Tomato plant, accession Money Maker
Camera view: tilt-top (135 deg); turntable rotation: 150 degrees
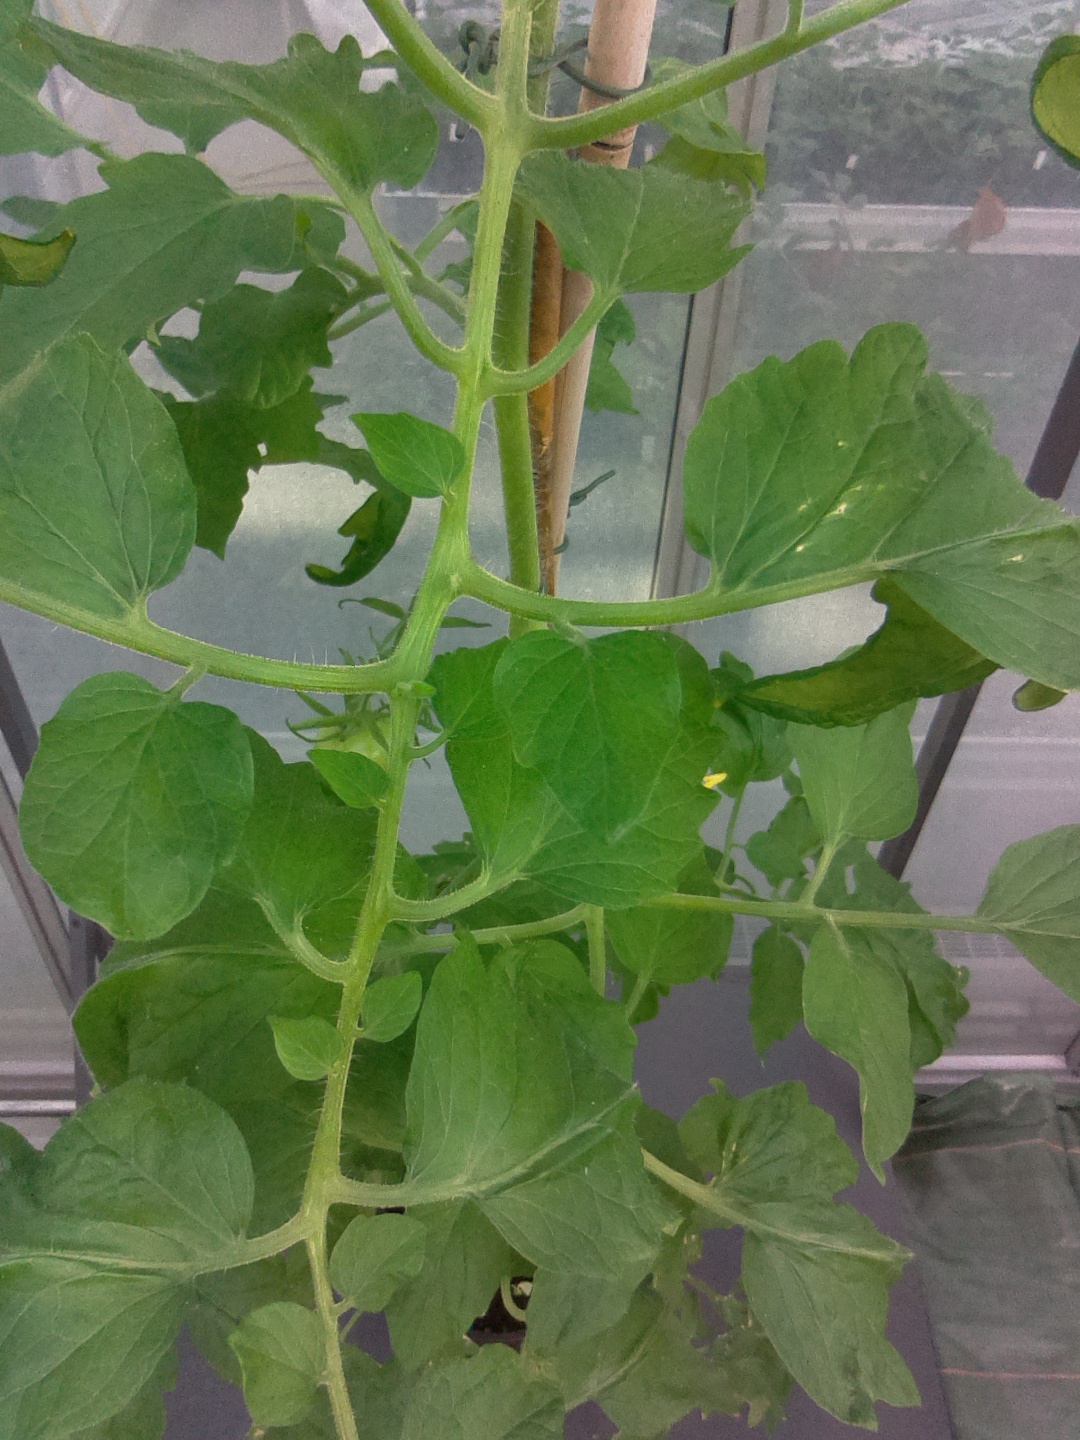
BBCH growth stage 72: 20%-30% of final fruit size